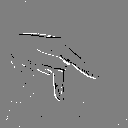
ASL letter: p